Kalatop Khajjiar Sanctuary

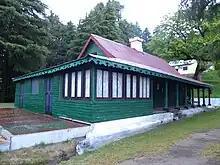
Kalatop Forest Rest House

The vegetation consists of blue pine and deodar forest, with oak. Undergrowth in the forest area is well developed. Some of the notable elements of the flora found within the sanctuary are Coniferous Trees, Oak Forests, Rhododendron, Grasslands and Meadows, Mosses and Ferns, and other shrubs and herbs.